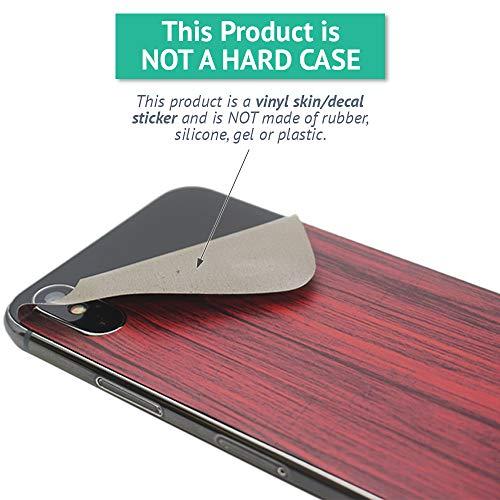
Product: MightySkins Skin Compatible with Razor A2 Kick Scooter - Green Distortion | Protective, Durable, and Unique Vinyl Decal wrap Cover | Easy to Apply, Remove, and Change Styles | Made in The USA
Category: Sports & Outdoors | Outdoor Recreation | Skates, Skateboards & Scooters | Scooters & Equipment | Accessories
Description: SET THE TREND: Show off your own unique style with MightySkins for your Razor A2 Kick Scooter Don’t like the Green Distortion Design We have hundreds of designs to choose from, so your Razor A2 Kick Scooter will be as unique as you are.
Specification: ProductDimensions:18x0.1x20inches|ItemWeight:0.16ounces|ShippingWeight:0.96ounces|ASIN:B07MC15DSY|Itemmodelnumber:RAA2KS-GreenDistortion